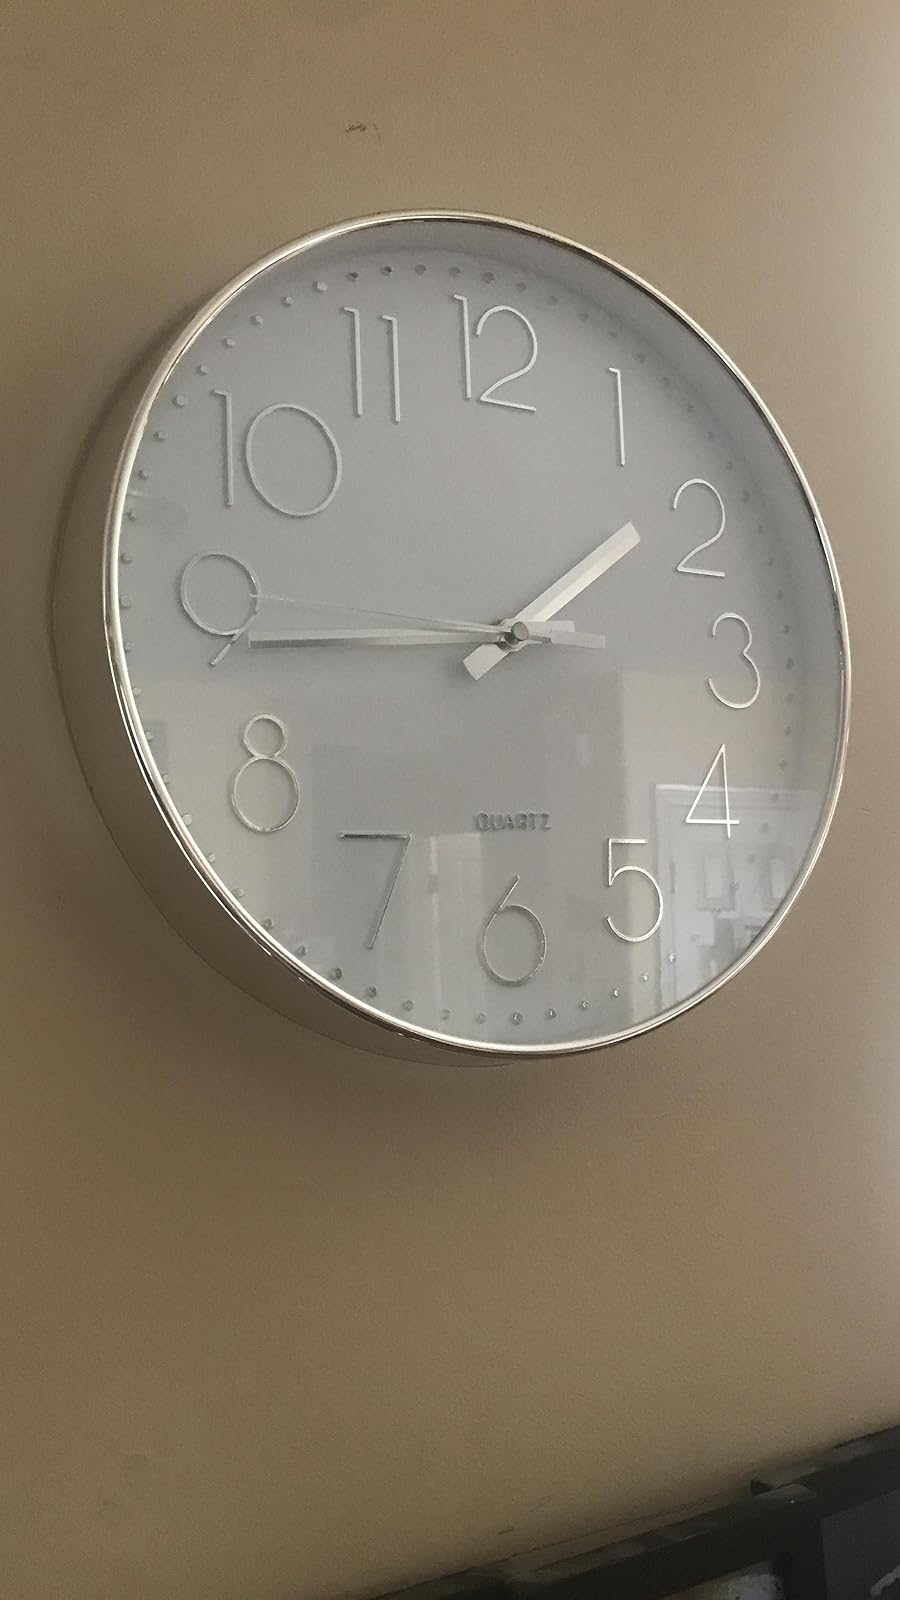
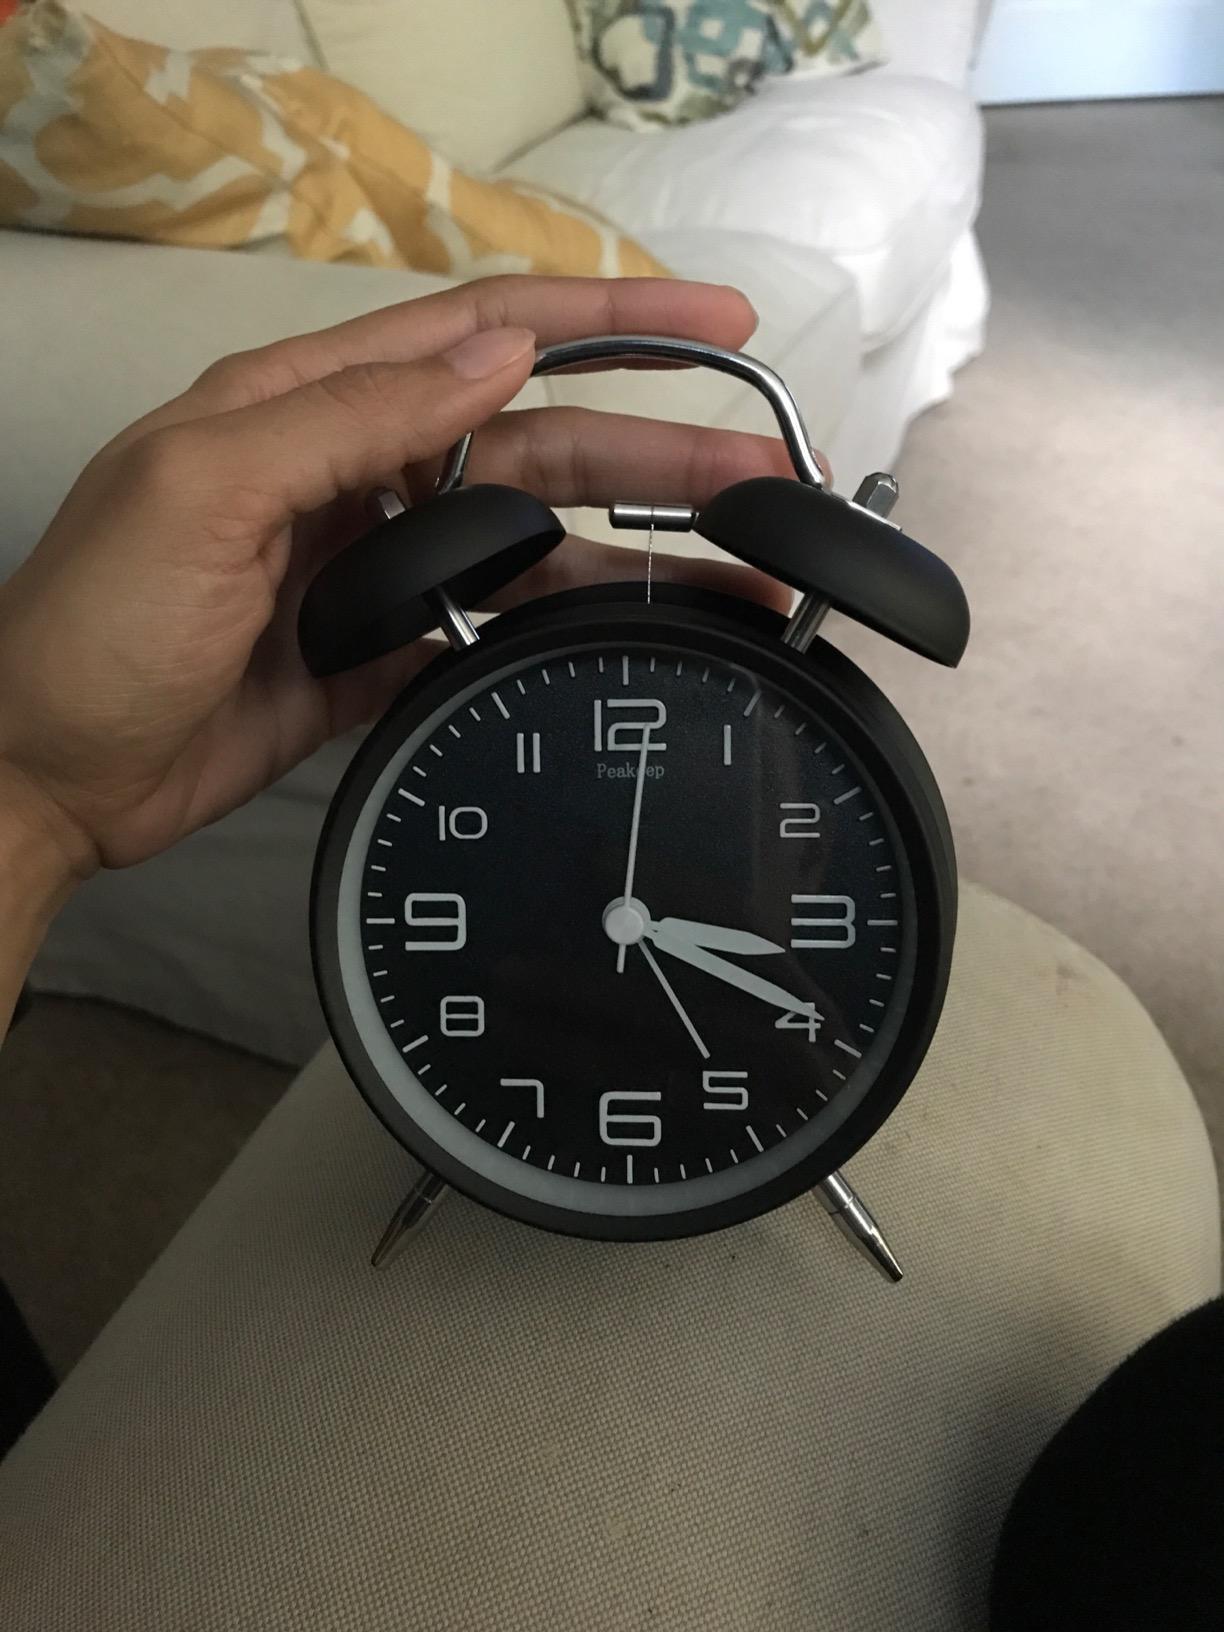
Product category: clock
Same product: no